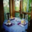
Label: table